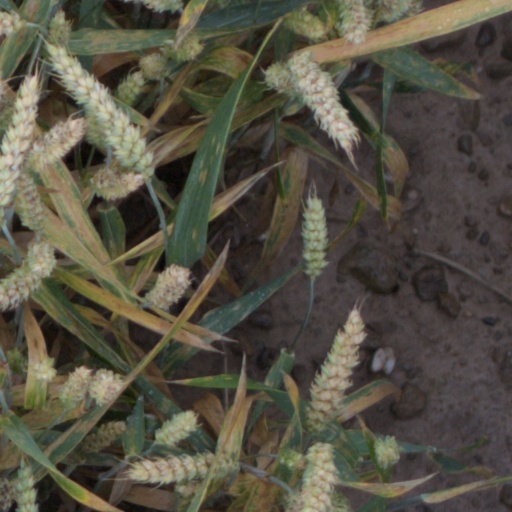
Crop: wheat